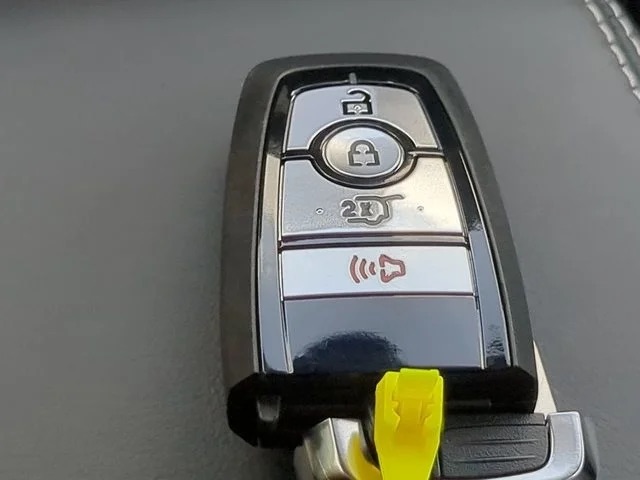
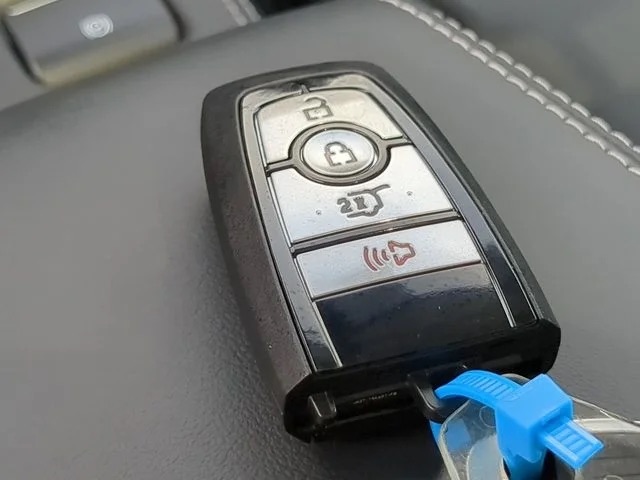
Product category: misc
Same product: yes